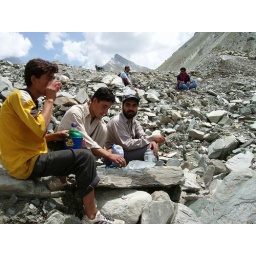
A porter taking bath in ice water . Porter fill the water bottles with pieces of ice.